3rd Separate Special-Purpose Brigade

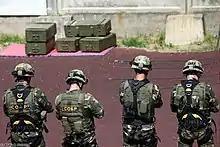
The Special Purpose Unit of Belarus of the Internal Troops.

The number of personnel in the unit ranges from 1500 to 2000 people. The brigade includes special-purpose battalions, a special rapid reaction unit (SOBR) and support units. SOBR is the youngest rapid response unit in Belarus. In peacetime, the brigade's personnel participate in maintaining public order and often go on missions outside of Minsk. During opposition rallies in the capital, the brigade is usually kept in reserve and used only in the most extreme cases. Members of the Honor Guard Company of the Minsk Military Commandant are also subordinated to the brigade.